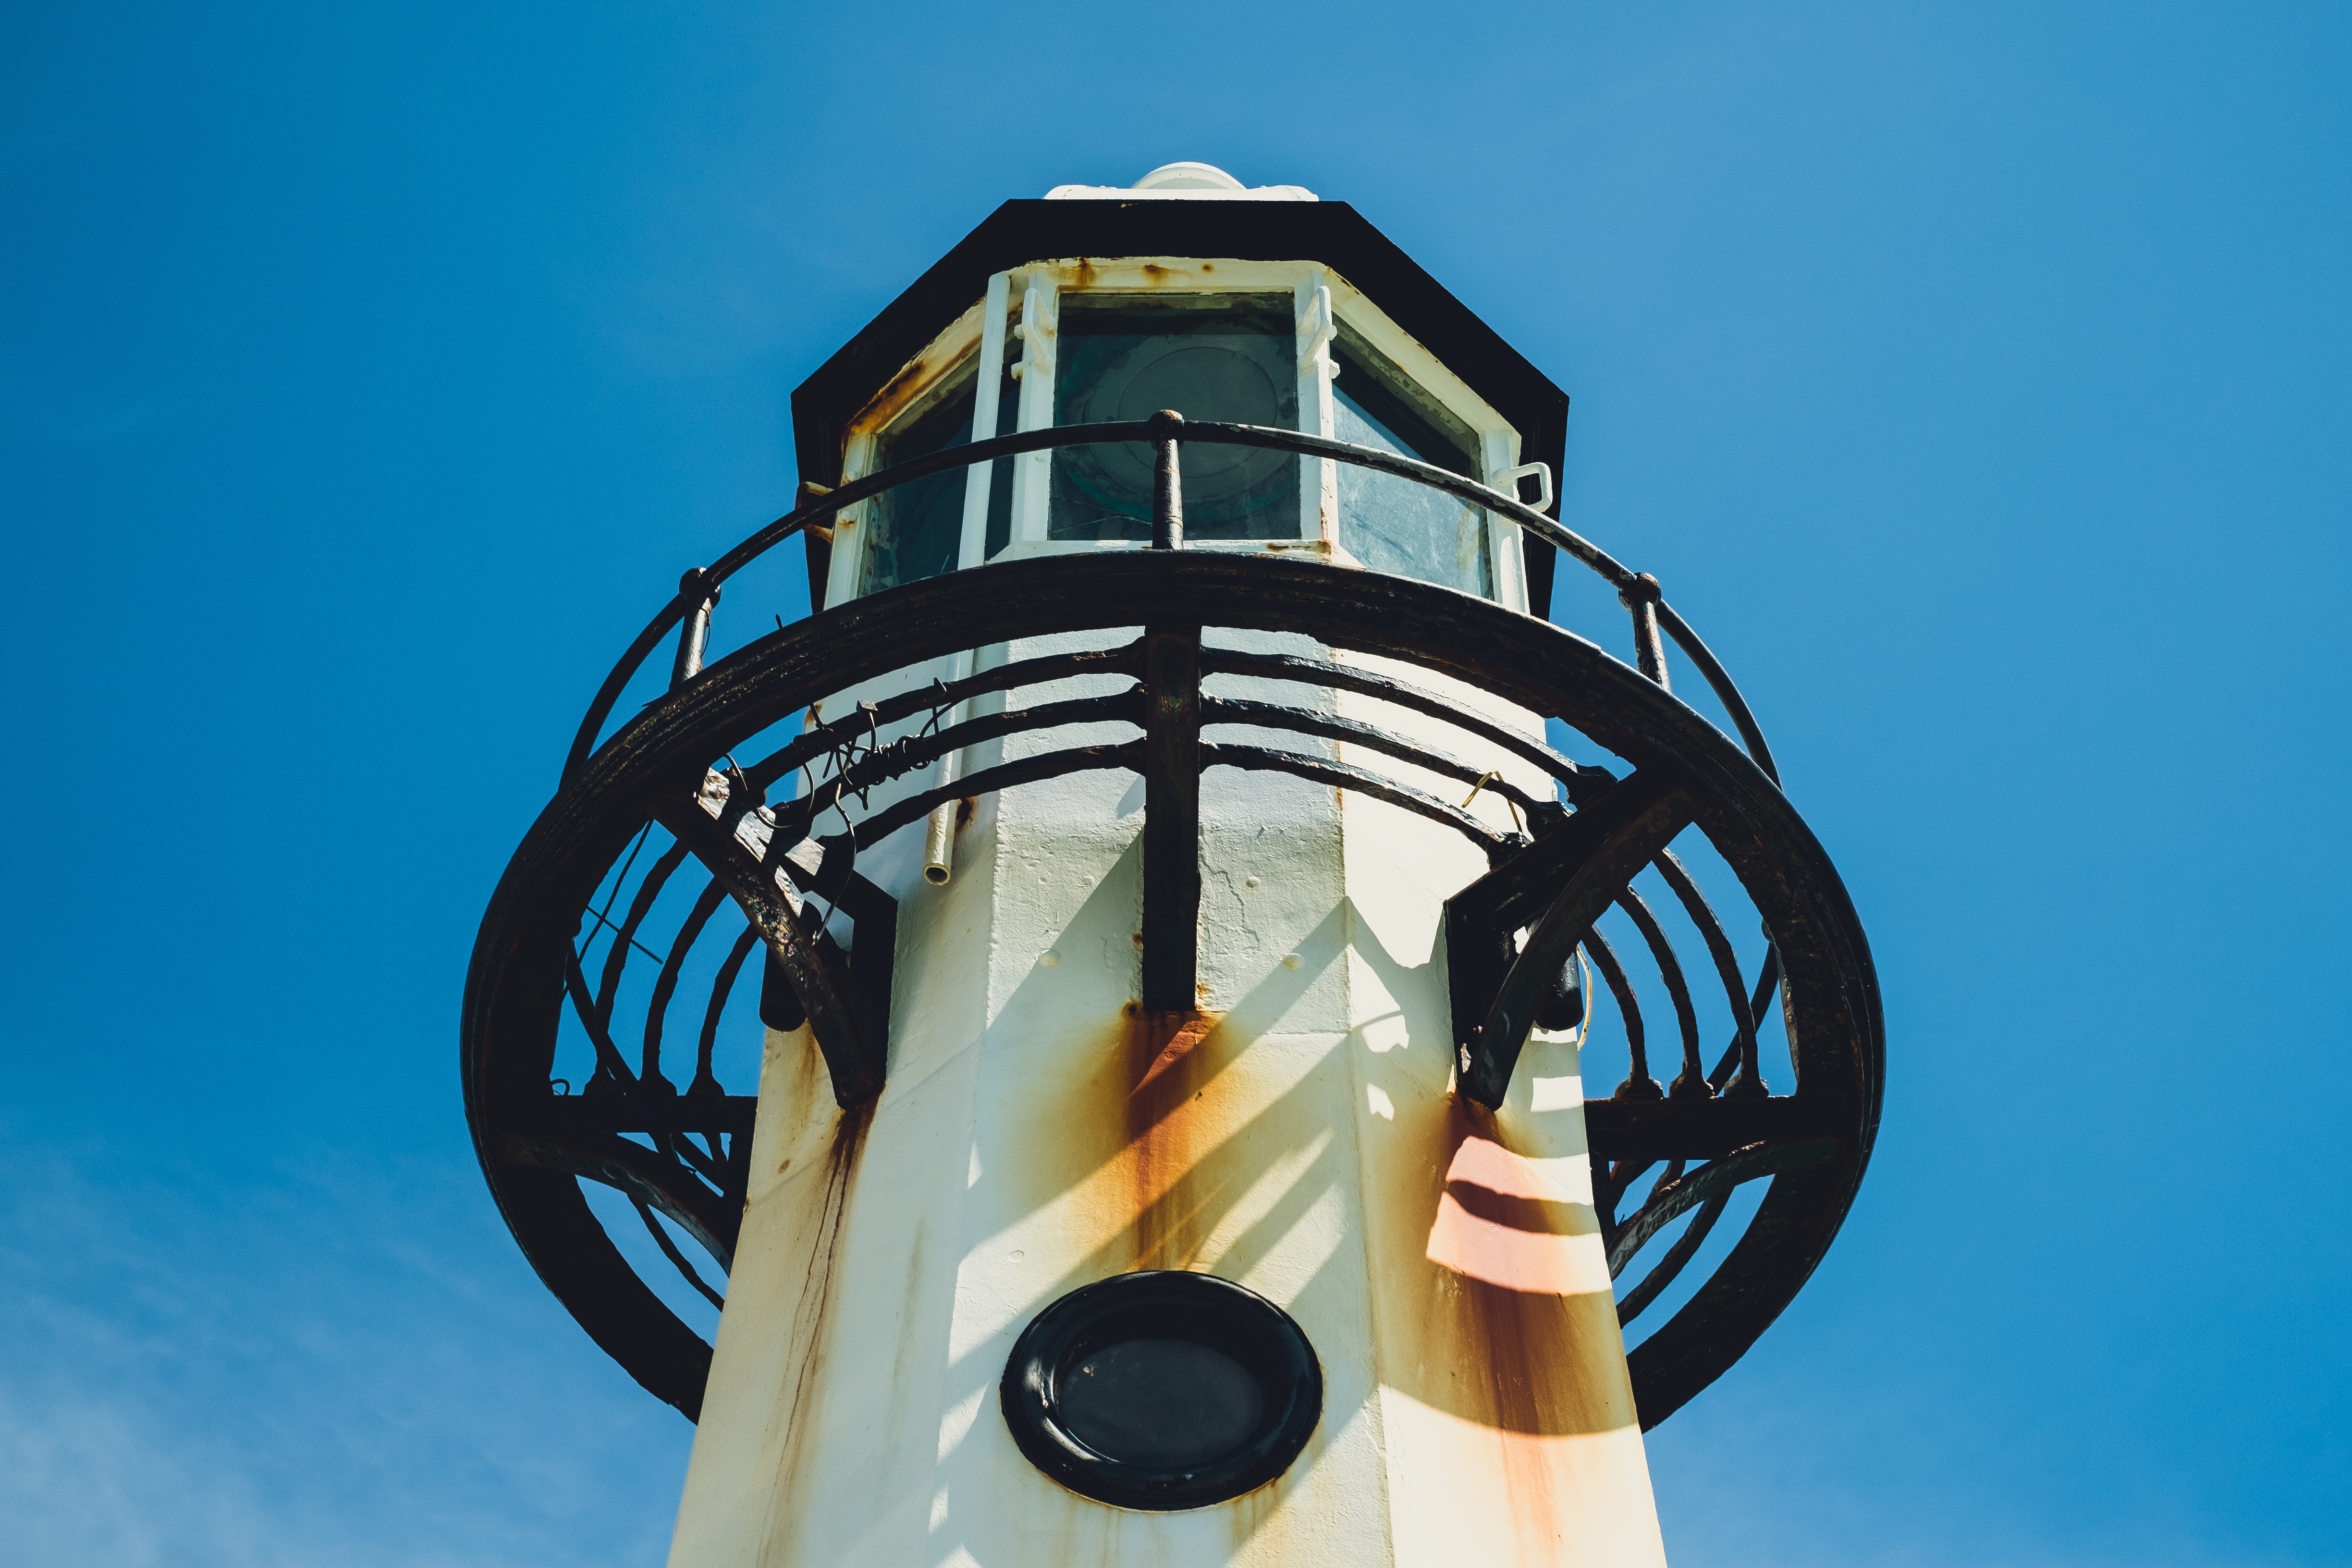
light, sky, window, tower, blue, lighting